Alawites

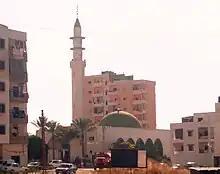
The Alawite Imam Ali Mosque in Jabal Mohsen, Tripoli, Lebanon

Some sources have discussed the "Sunnification" of Alawites under the al-Assad regime. Joshua Landis, director of the Center for Middle East Studies, writes that Hafiz al-Assad "tried to turn Alawites into 'good' (read Sunnified) Muslims in exchange for preserving a modicum of secularism and tolerance in society". On the other hand, Al-Assad "declared the Alawites to be nothing but Twelver Shiites". In a paper, "Islamic Education in Syria", Landis wrote that "no mention" is made in Syrian textbooks (controlled by the Al-Assad regime) of Alawites, Druze, Ismailis or Shia Islam; Islam was presented as a monolithic religion.